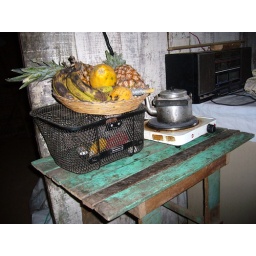
Some fruit in a basket